Kadhi

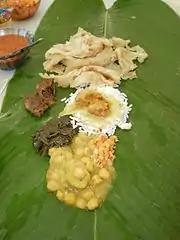
Diwali meal with kurhi on the rice, curry channa and aloo, mango tarkari, bhaji, and paratha.

Kurhi was brought to Trinidad and Tobago by the indentured Indians from Uttar Pradesh, Bihar, and Jharkhand in the 19th and 20th century. It is a staple dish served with rice and other tarkaris at poojas, yajnas, Indian weddings, and Hindu religious festivals. It made in a similar preparation to its Indian counterpart, with the exception of dahi and grind dhal (yellow split-pea flour) is used instead of besan flour. It is made with pholouries (also referred to as "boulders") being placed in the grind dhal mixture.